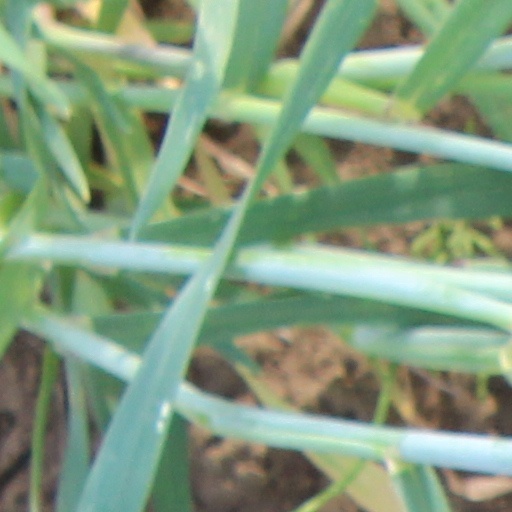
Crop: wheat